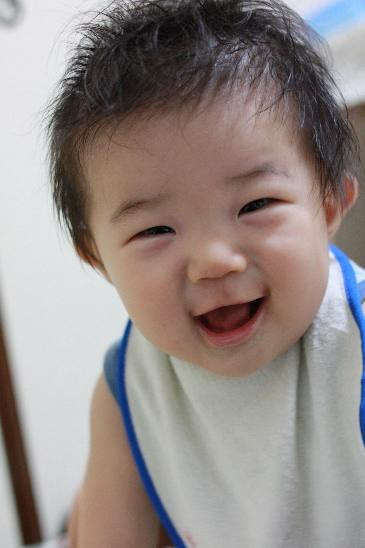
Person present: Yes